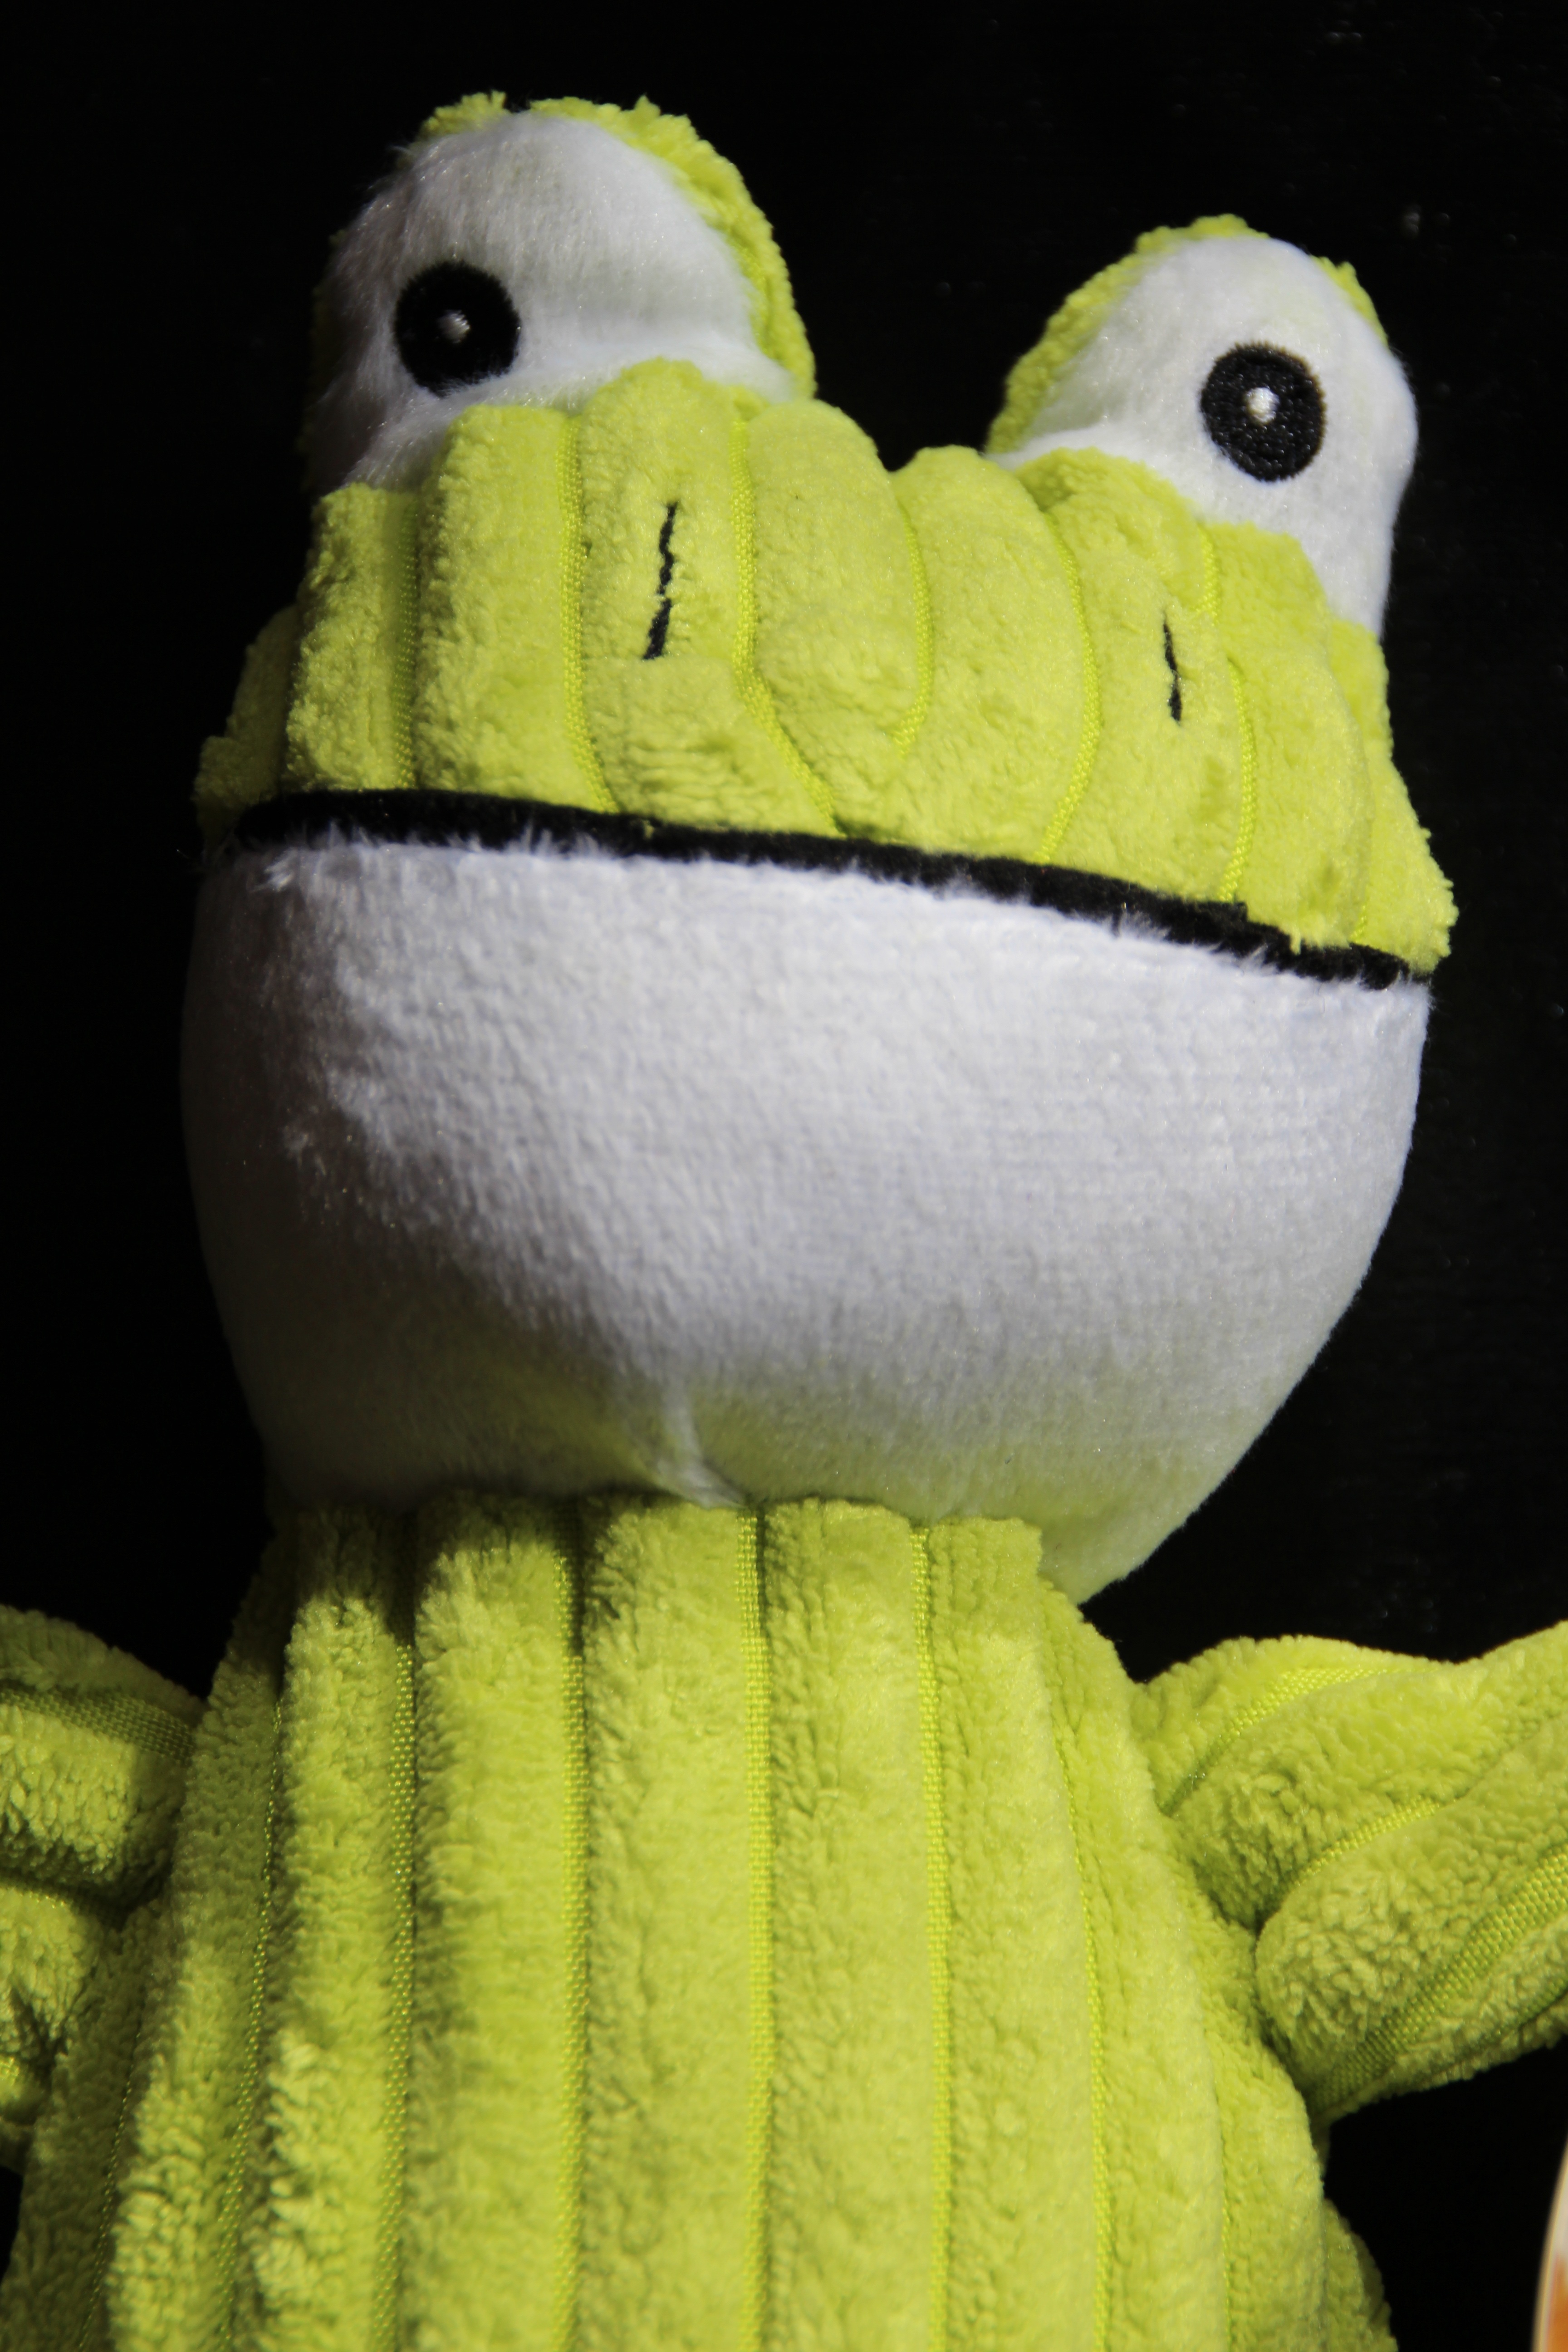
bird, green, frog, yellow, toy, material, textile, plush, stuffed toy, the softness of